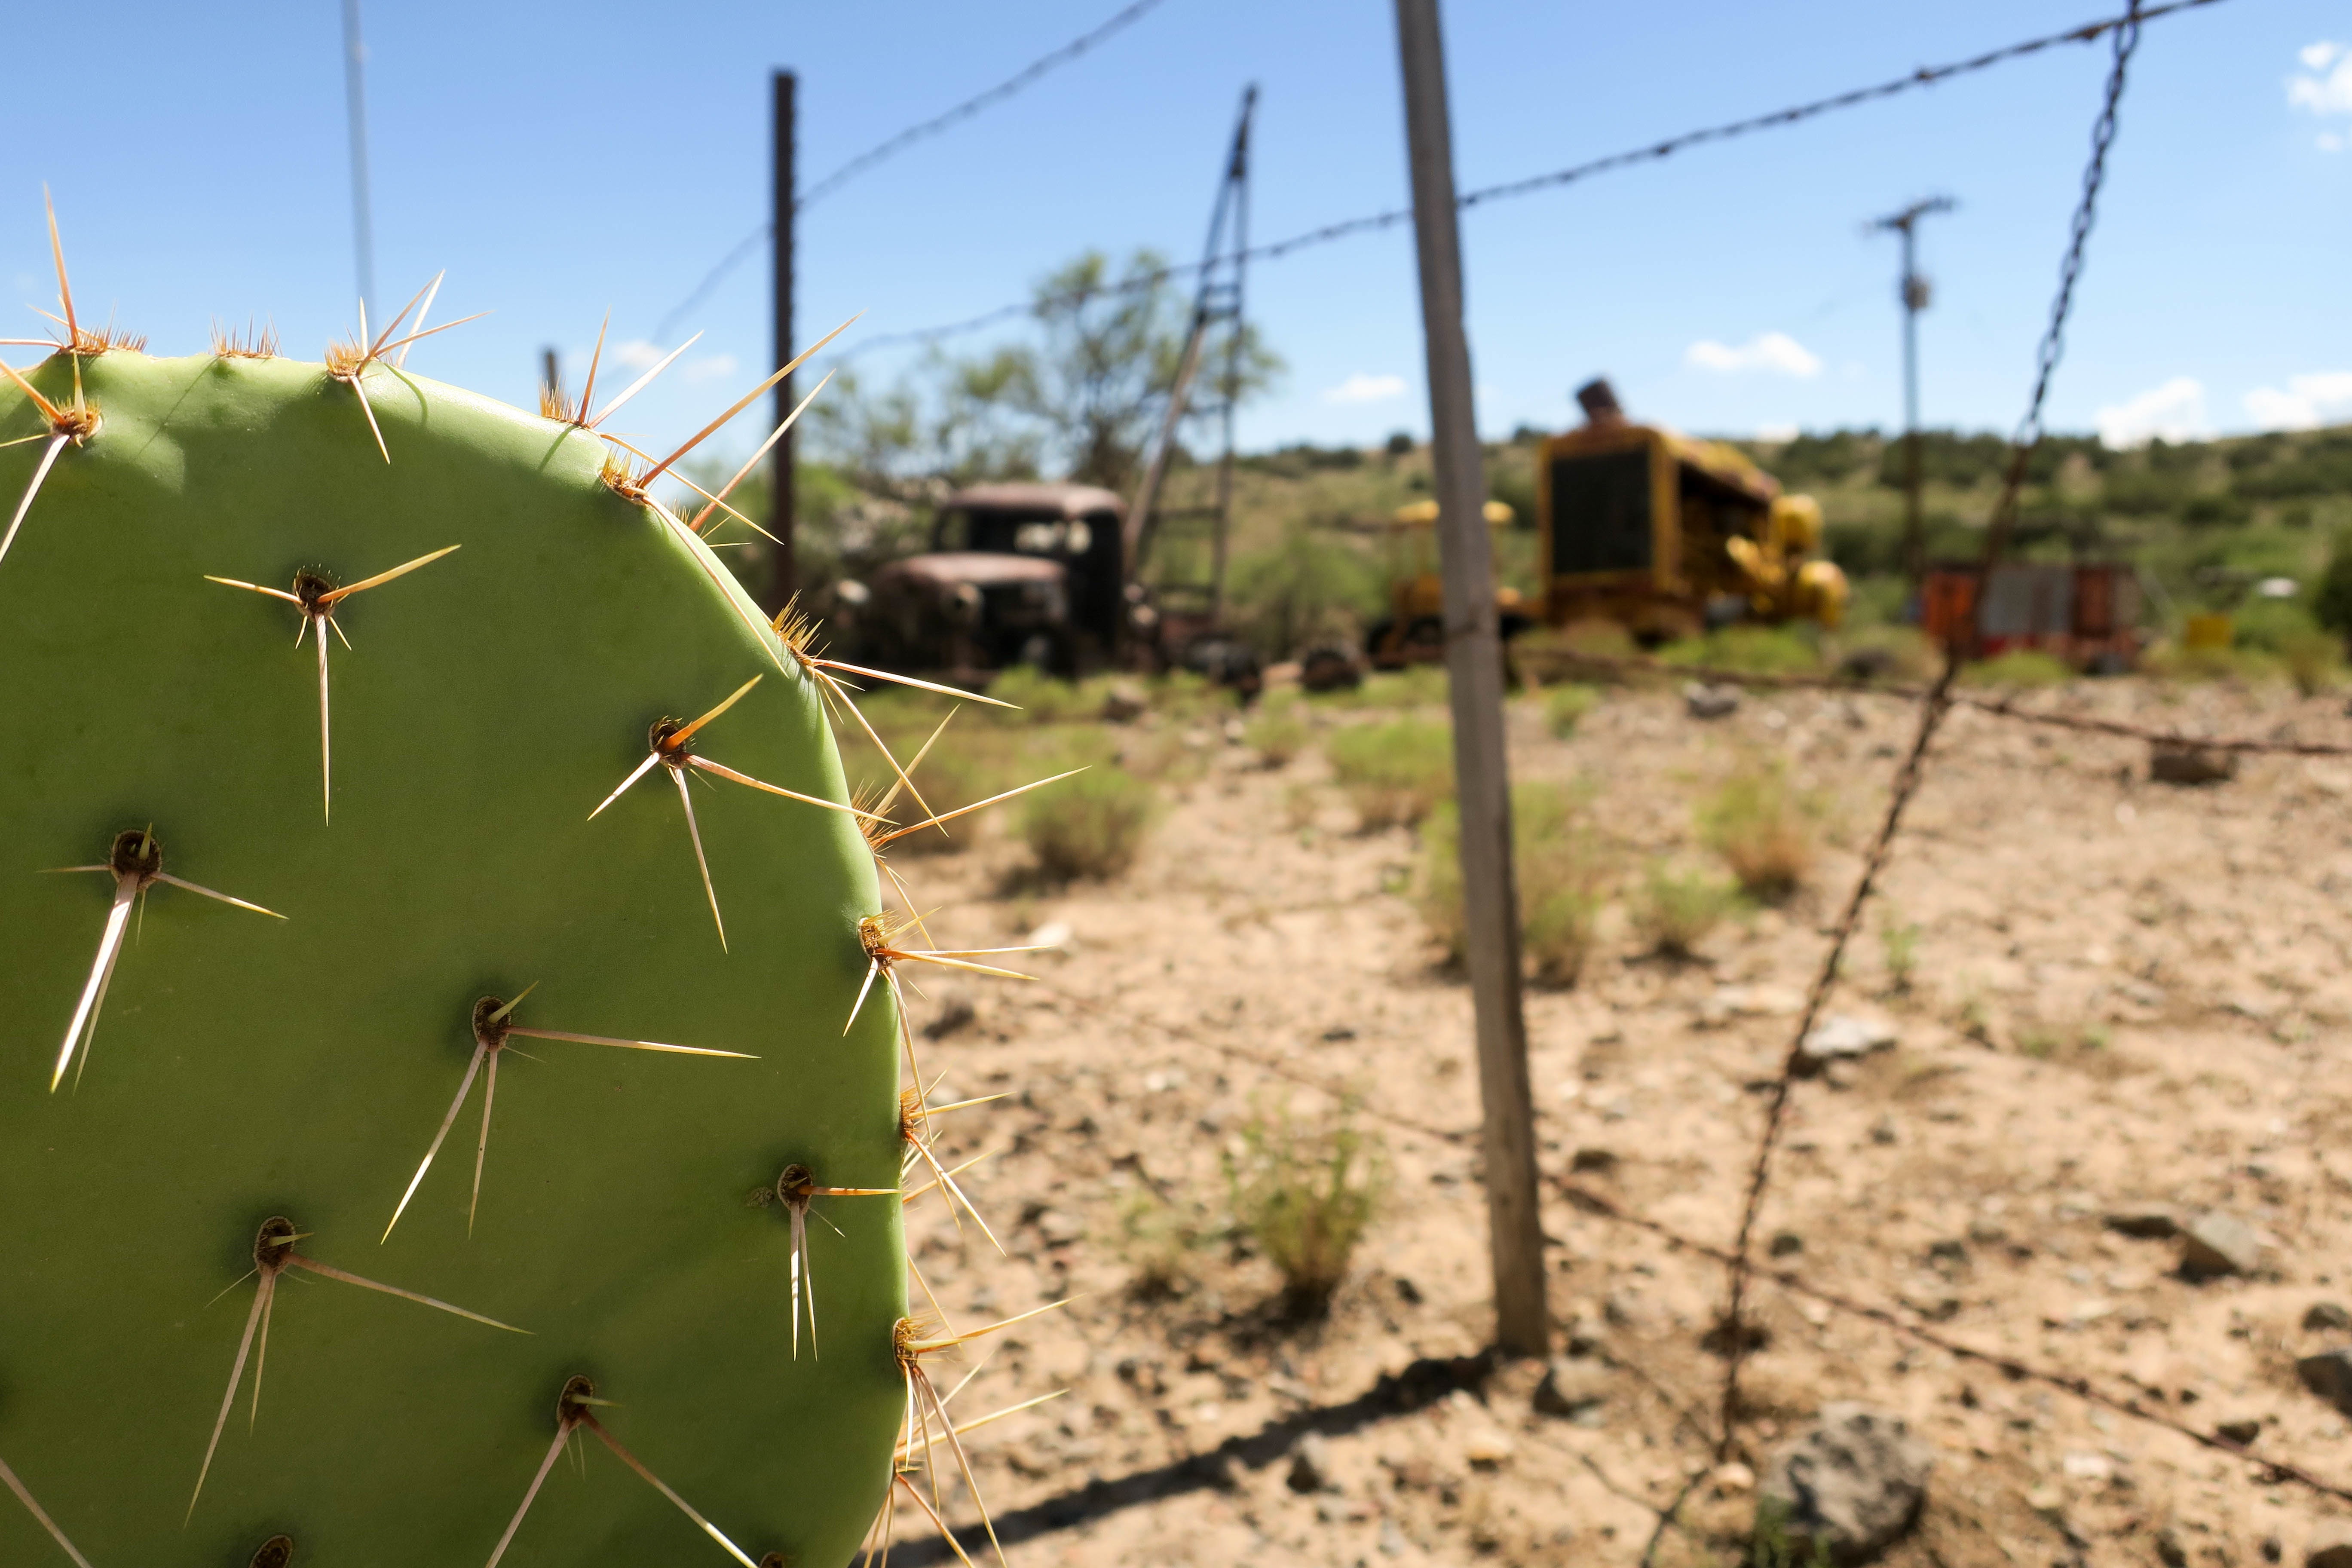
cactus, plant, field, flower, produce, soil, flowering plant, land plant, nopal